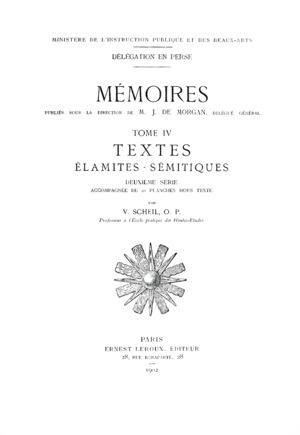
Mémoires de la Délégation en Perse
Suse est une ancienne cité de l'Iran située dans le sud-ouest de ce pays, dans une plaine à environ 140 km à l'est du fleuve Tigre. Habitée dès la fin du Vᵉ millénaire av. J.‑C., elle fut durant la haute Antiquité une des principales villes de la civilisation élamite, puis aux Vᵉ – IVᵉ siècle av. J.-C. la capitale de l'Empire perse achéménide, et resta peuplée jusqu'au XVᵉ siècle de notre ère au moins. La ville iranienne de Shush qui se trouve à proximité, en a pris la suite depuis le milieu du XXᵉ siècle.